Music of Chile

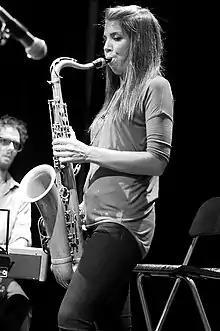
Melissa Aldana

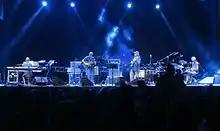
La Marraqueta in the Festival Internacional Providencia Jazz 2017

The practice of "jazz" is one of the most popular manifestations of popular music in Chile. The most regular tracks appear towards the 1920s around the figure of the composer, violinist and researcher , manager of the first ensembles and local jazz orchestras. From 1940, a new generation of young musicians aligned themselves with jazz improvisation beyond the predecessor jazz, which they considered commercial, deeming it 'hot jazz'. This would result in the founding of the Club de Jazz de Santiago in 1943 and the formation of the first national all-stars, The Chilean Aces of Jazz, in 1944 and 1945.